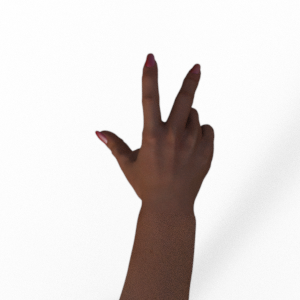
Label: scissors